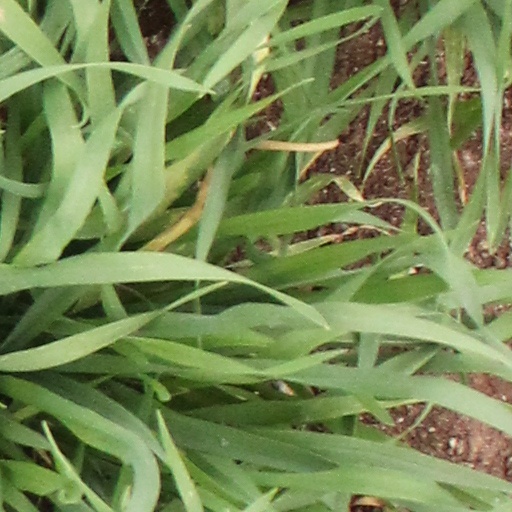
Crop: wheat